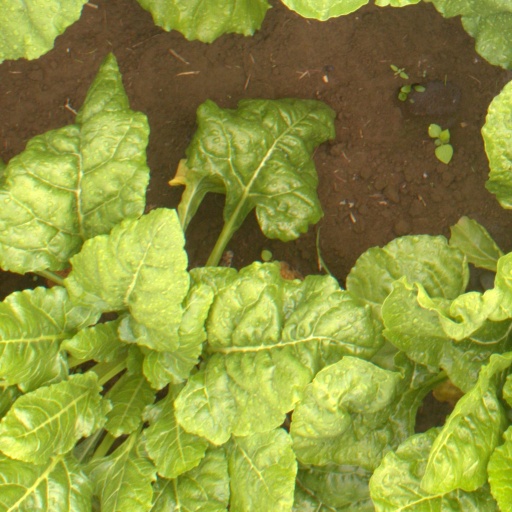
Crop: sugar beet